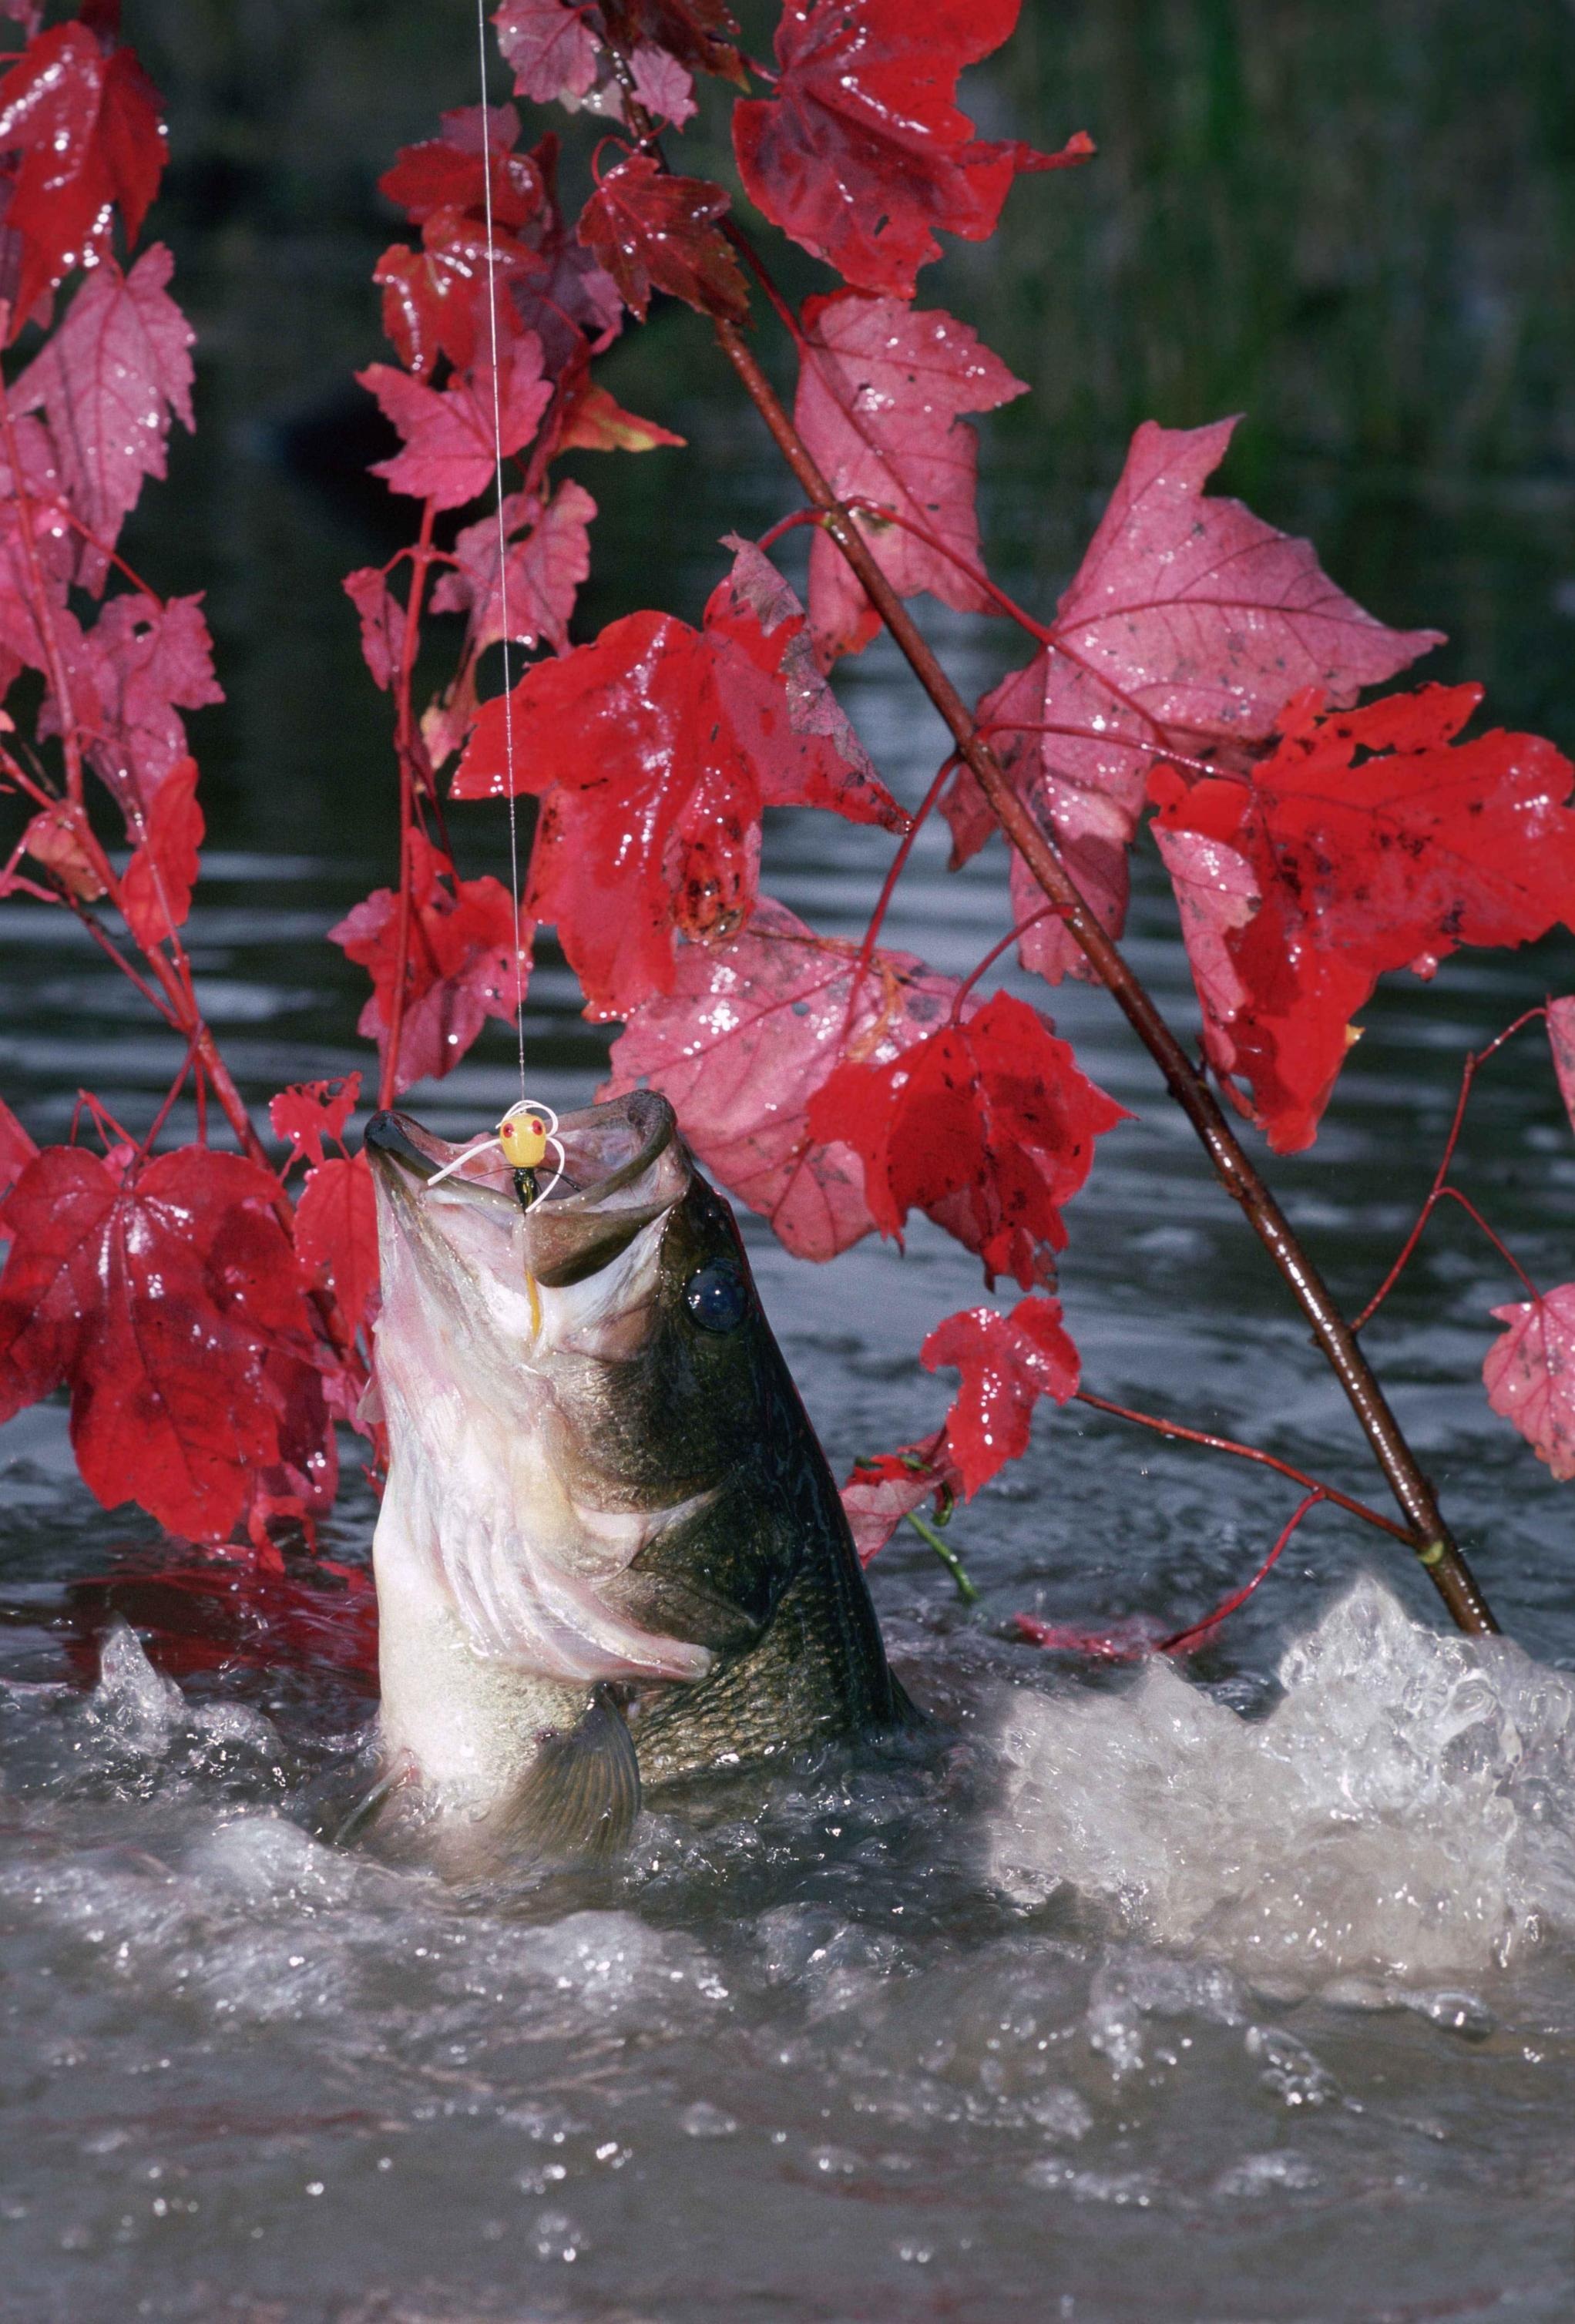
sport, leaf, flower, fly, red, fishing, autumn, bug, fish, season, bass, rod, caught, hunting, popping, largemouth